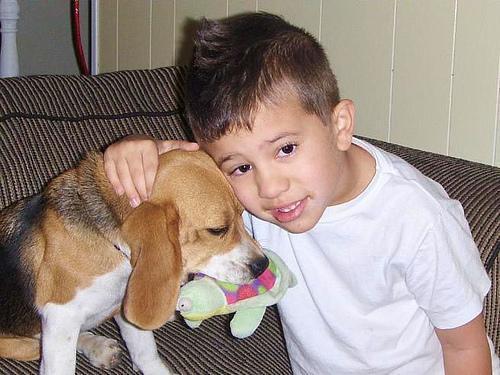
beagle